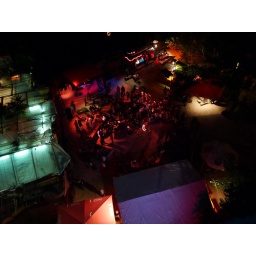
Berinerburner party in the sand box club.